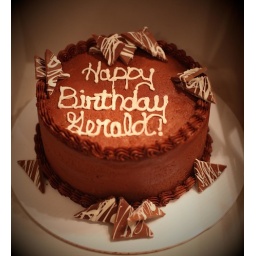
Chocolate sour cream cake with dark chocolate buttercream icing, garnished with chocolate triangles drizzled in white chocolate.